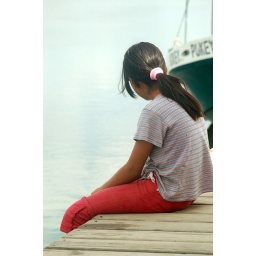
Local girl waiting for the water taxi in Placencia, Belize